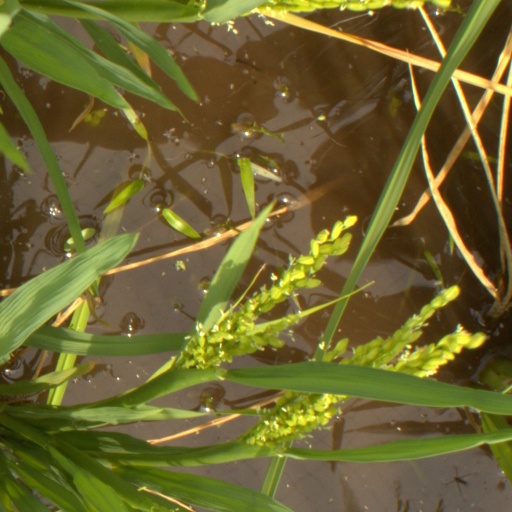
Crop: rice